Coral World Underwater Observatory

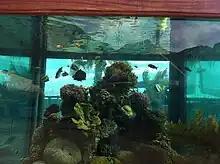
The entrance aquarium

The entrance aquarium is a medium cubic aquarium in the entrance square of the park. It features several species of corals, butterflyfish, crabs, and more. The aquarium (as well as in all the other exhibits at the park) is connected directly to the Red Sea; the water is pumped and replaced constantly from the sea.